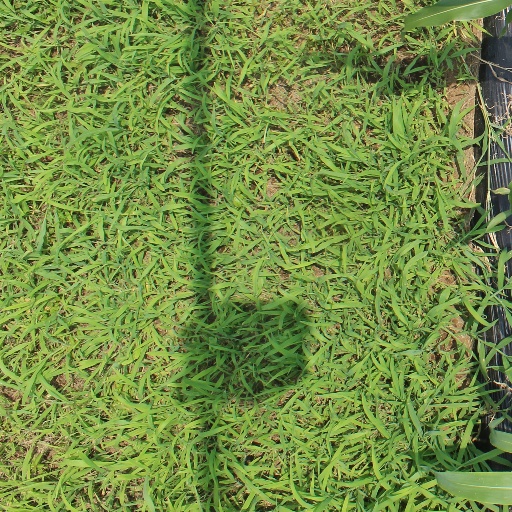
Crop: sorghum